White City, Kansas

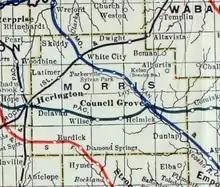
1915 Railroad Map of Morris County

As of the census of 2000, there were 518 people, 218 households, and 149 families residing in the city. The population density was . There were 253 housing units at an average density of . The racial makeup of the city was 95.37% White, 0.77% African American, 0.19% Native American, 0.19% Asian, 1.16% from other races, and 2.32% from two or more races. Hispanic or Latino of any race were 2.32% of the population.